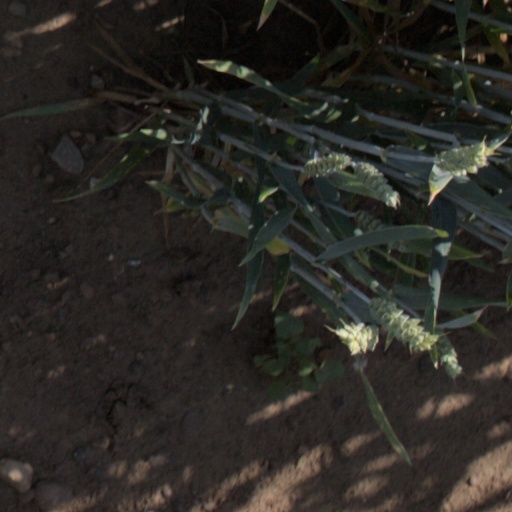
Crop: wheat